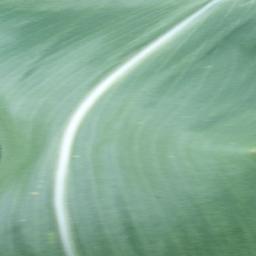
Label: Corn_(Maize)___Healthy